José Roca y Ponsa

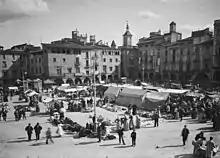
Vich, 19th c.

The ancient Catalan family of Roca became very branched throughout the centuries, with its representatives scattered across all of the region. It is not clear what particular line the ancestors of Roca y Ponsa followed; none of the sources consulted provides any information on his distant forefathers. It is established that his father, Cayetano Roca Subirachs (1828-1918), was a native of Vich; he formed part of the local bourgeoisie and in the mid-19th century either owned or otherwise operated a corset factory, manufacture or workshop. At an unspecified time he married Engracia Ponsa; nothing is known either about her or about her family. The couple settled at Calle de la Riera. It is not clear how many children they had; among José's siblings there was at least one brother Cayetano and two sisters, Dolores and Margarita.